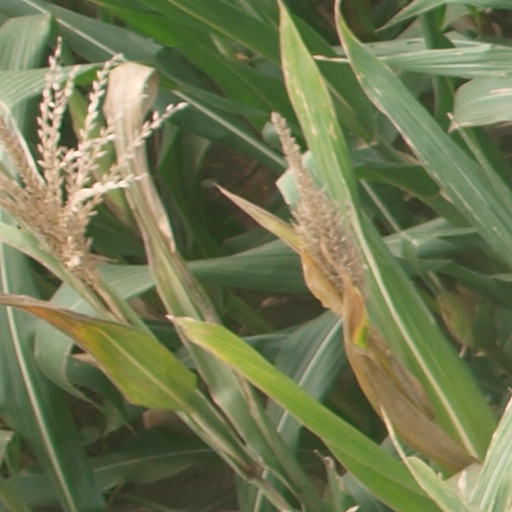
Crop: maize; corn